Answer in natural language. Considering the relative positions, where is wooden dining table (highlighted by a blue box) with respect to black modern high-back chair (highlighted by a red box)? Choose between the following options: above or below
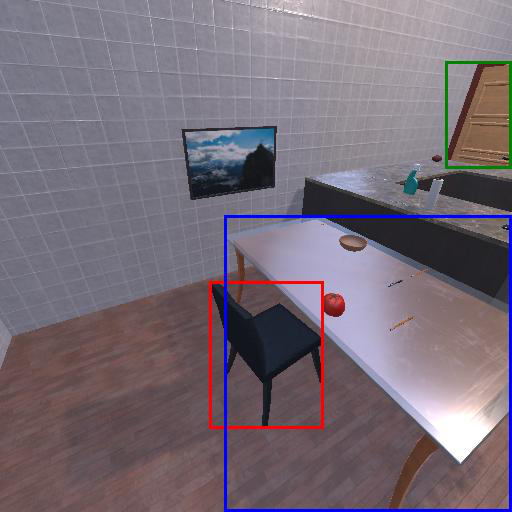
<answer>above</answer>